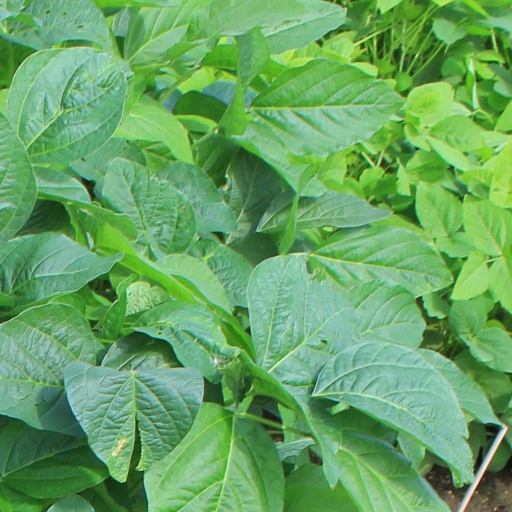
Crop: soybean